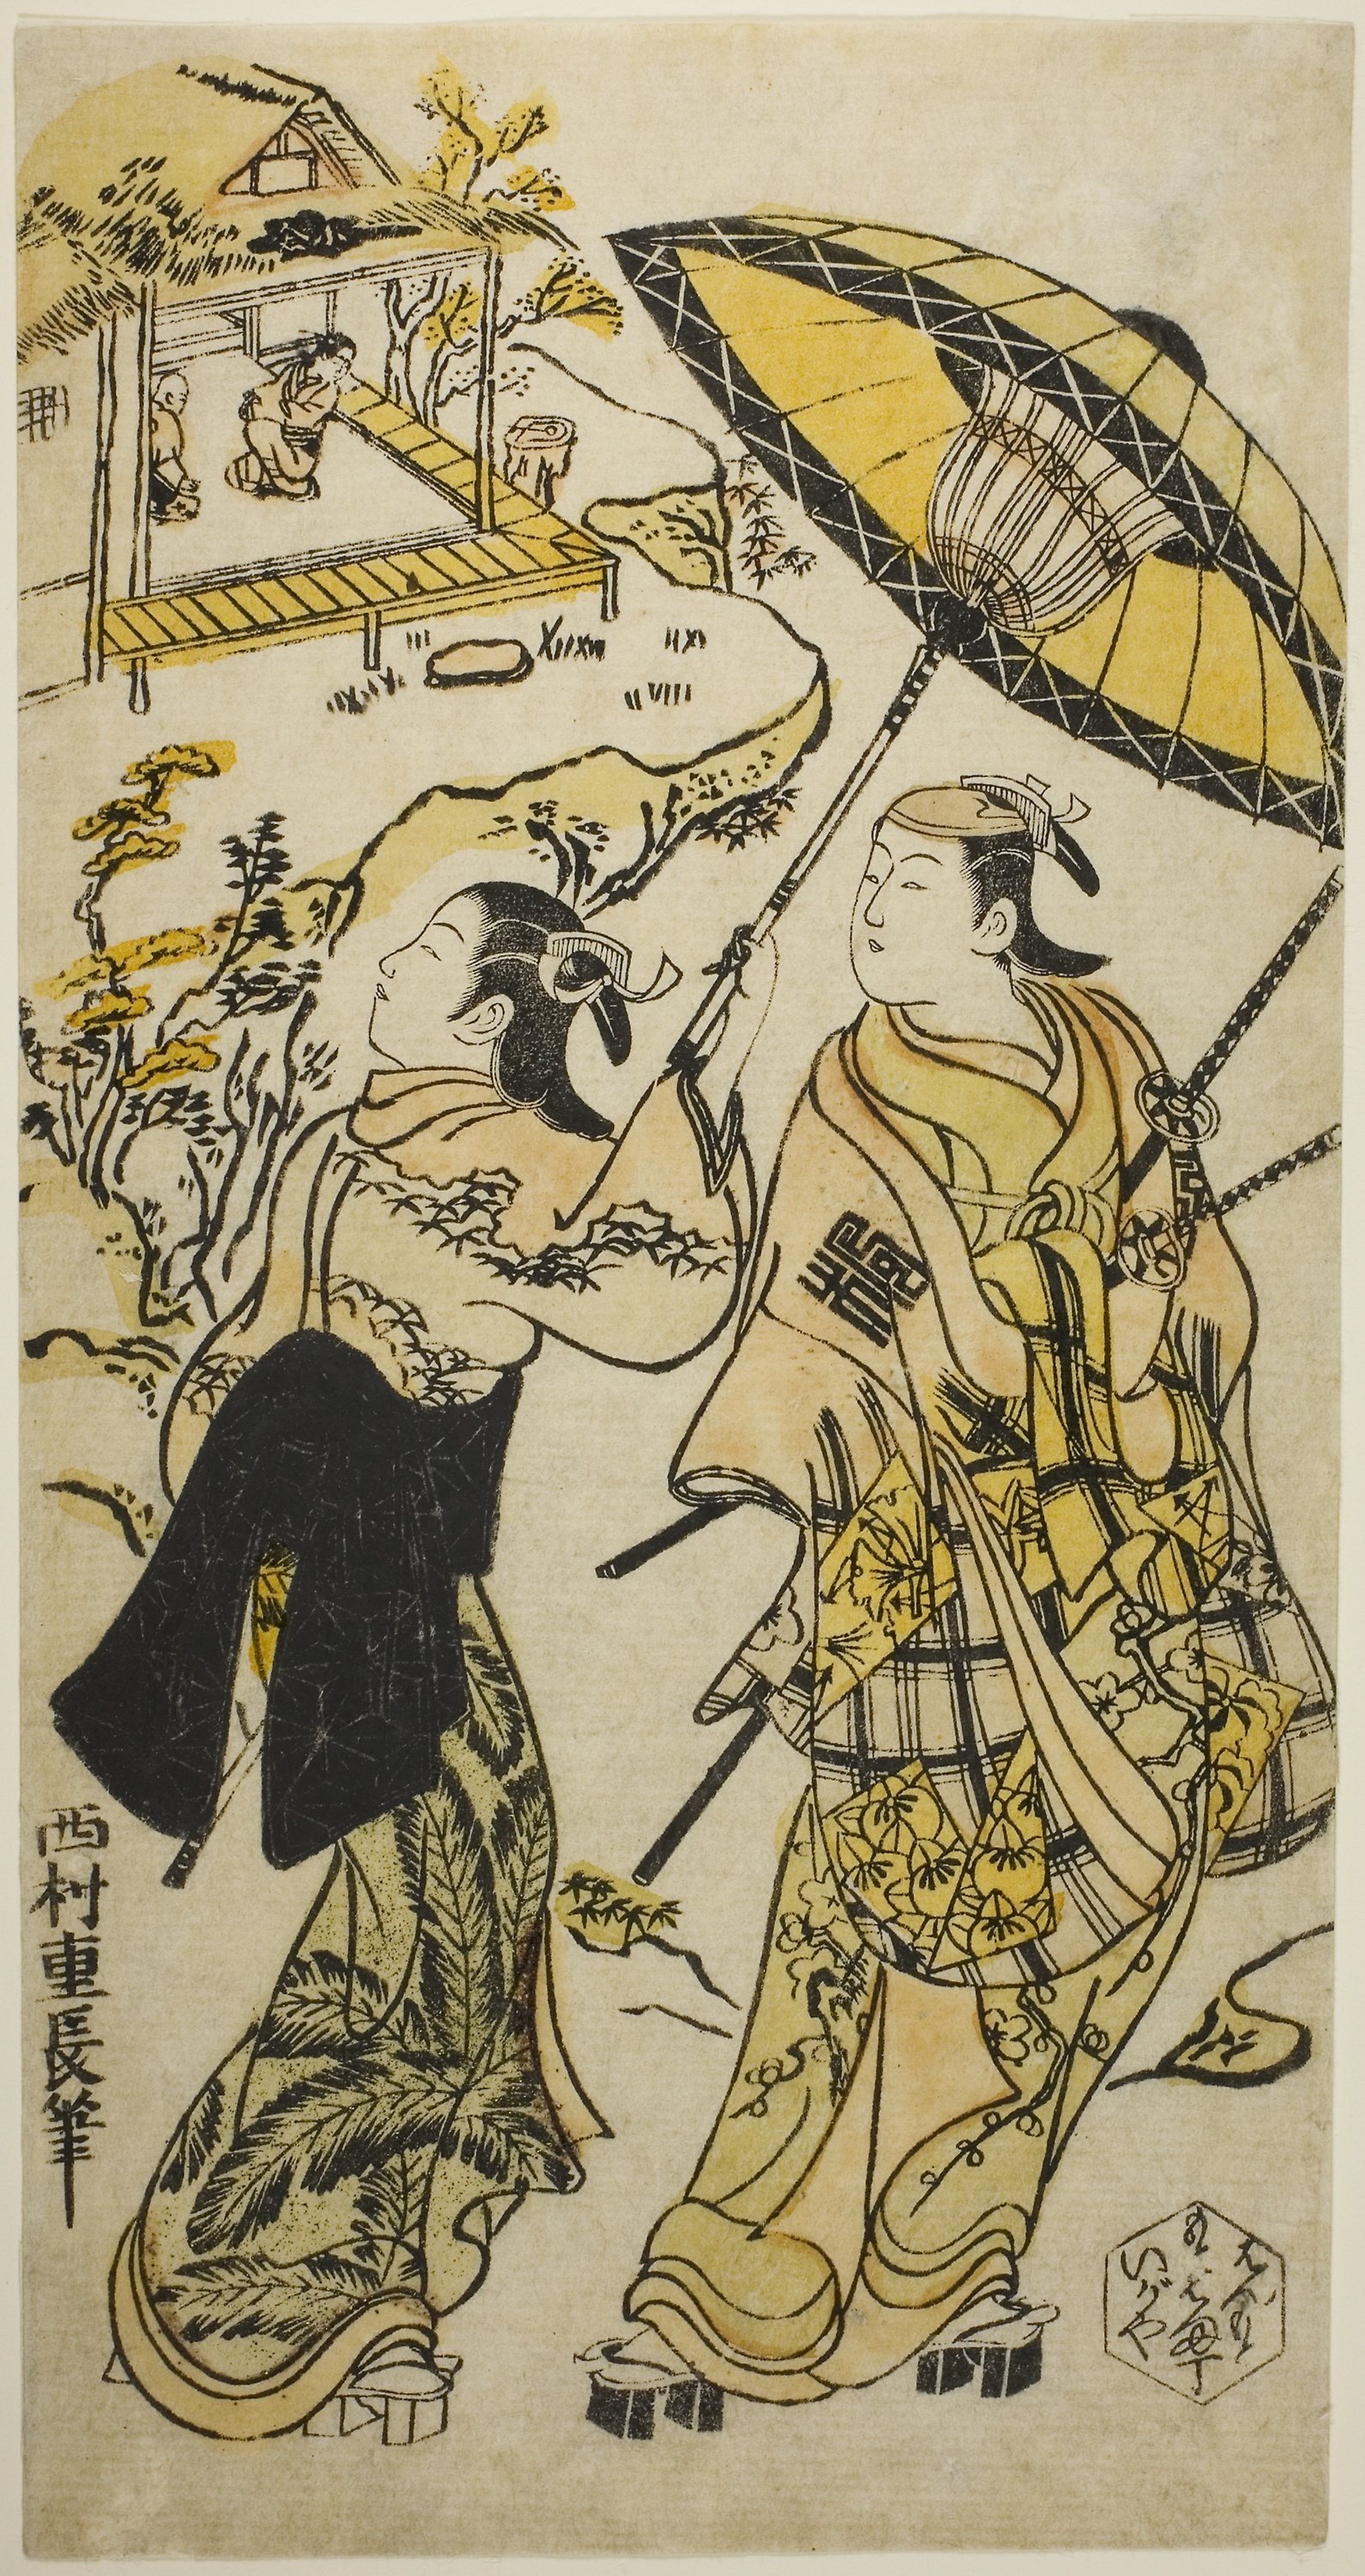
art, illustration, costume design, drawing, mythology, fictional character, painting, printmaking, fiction